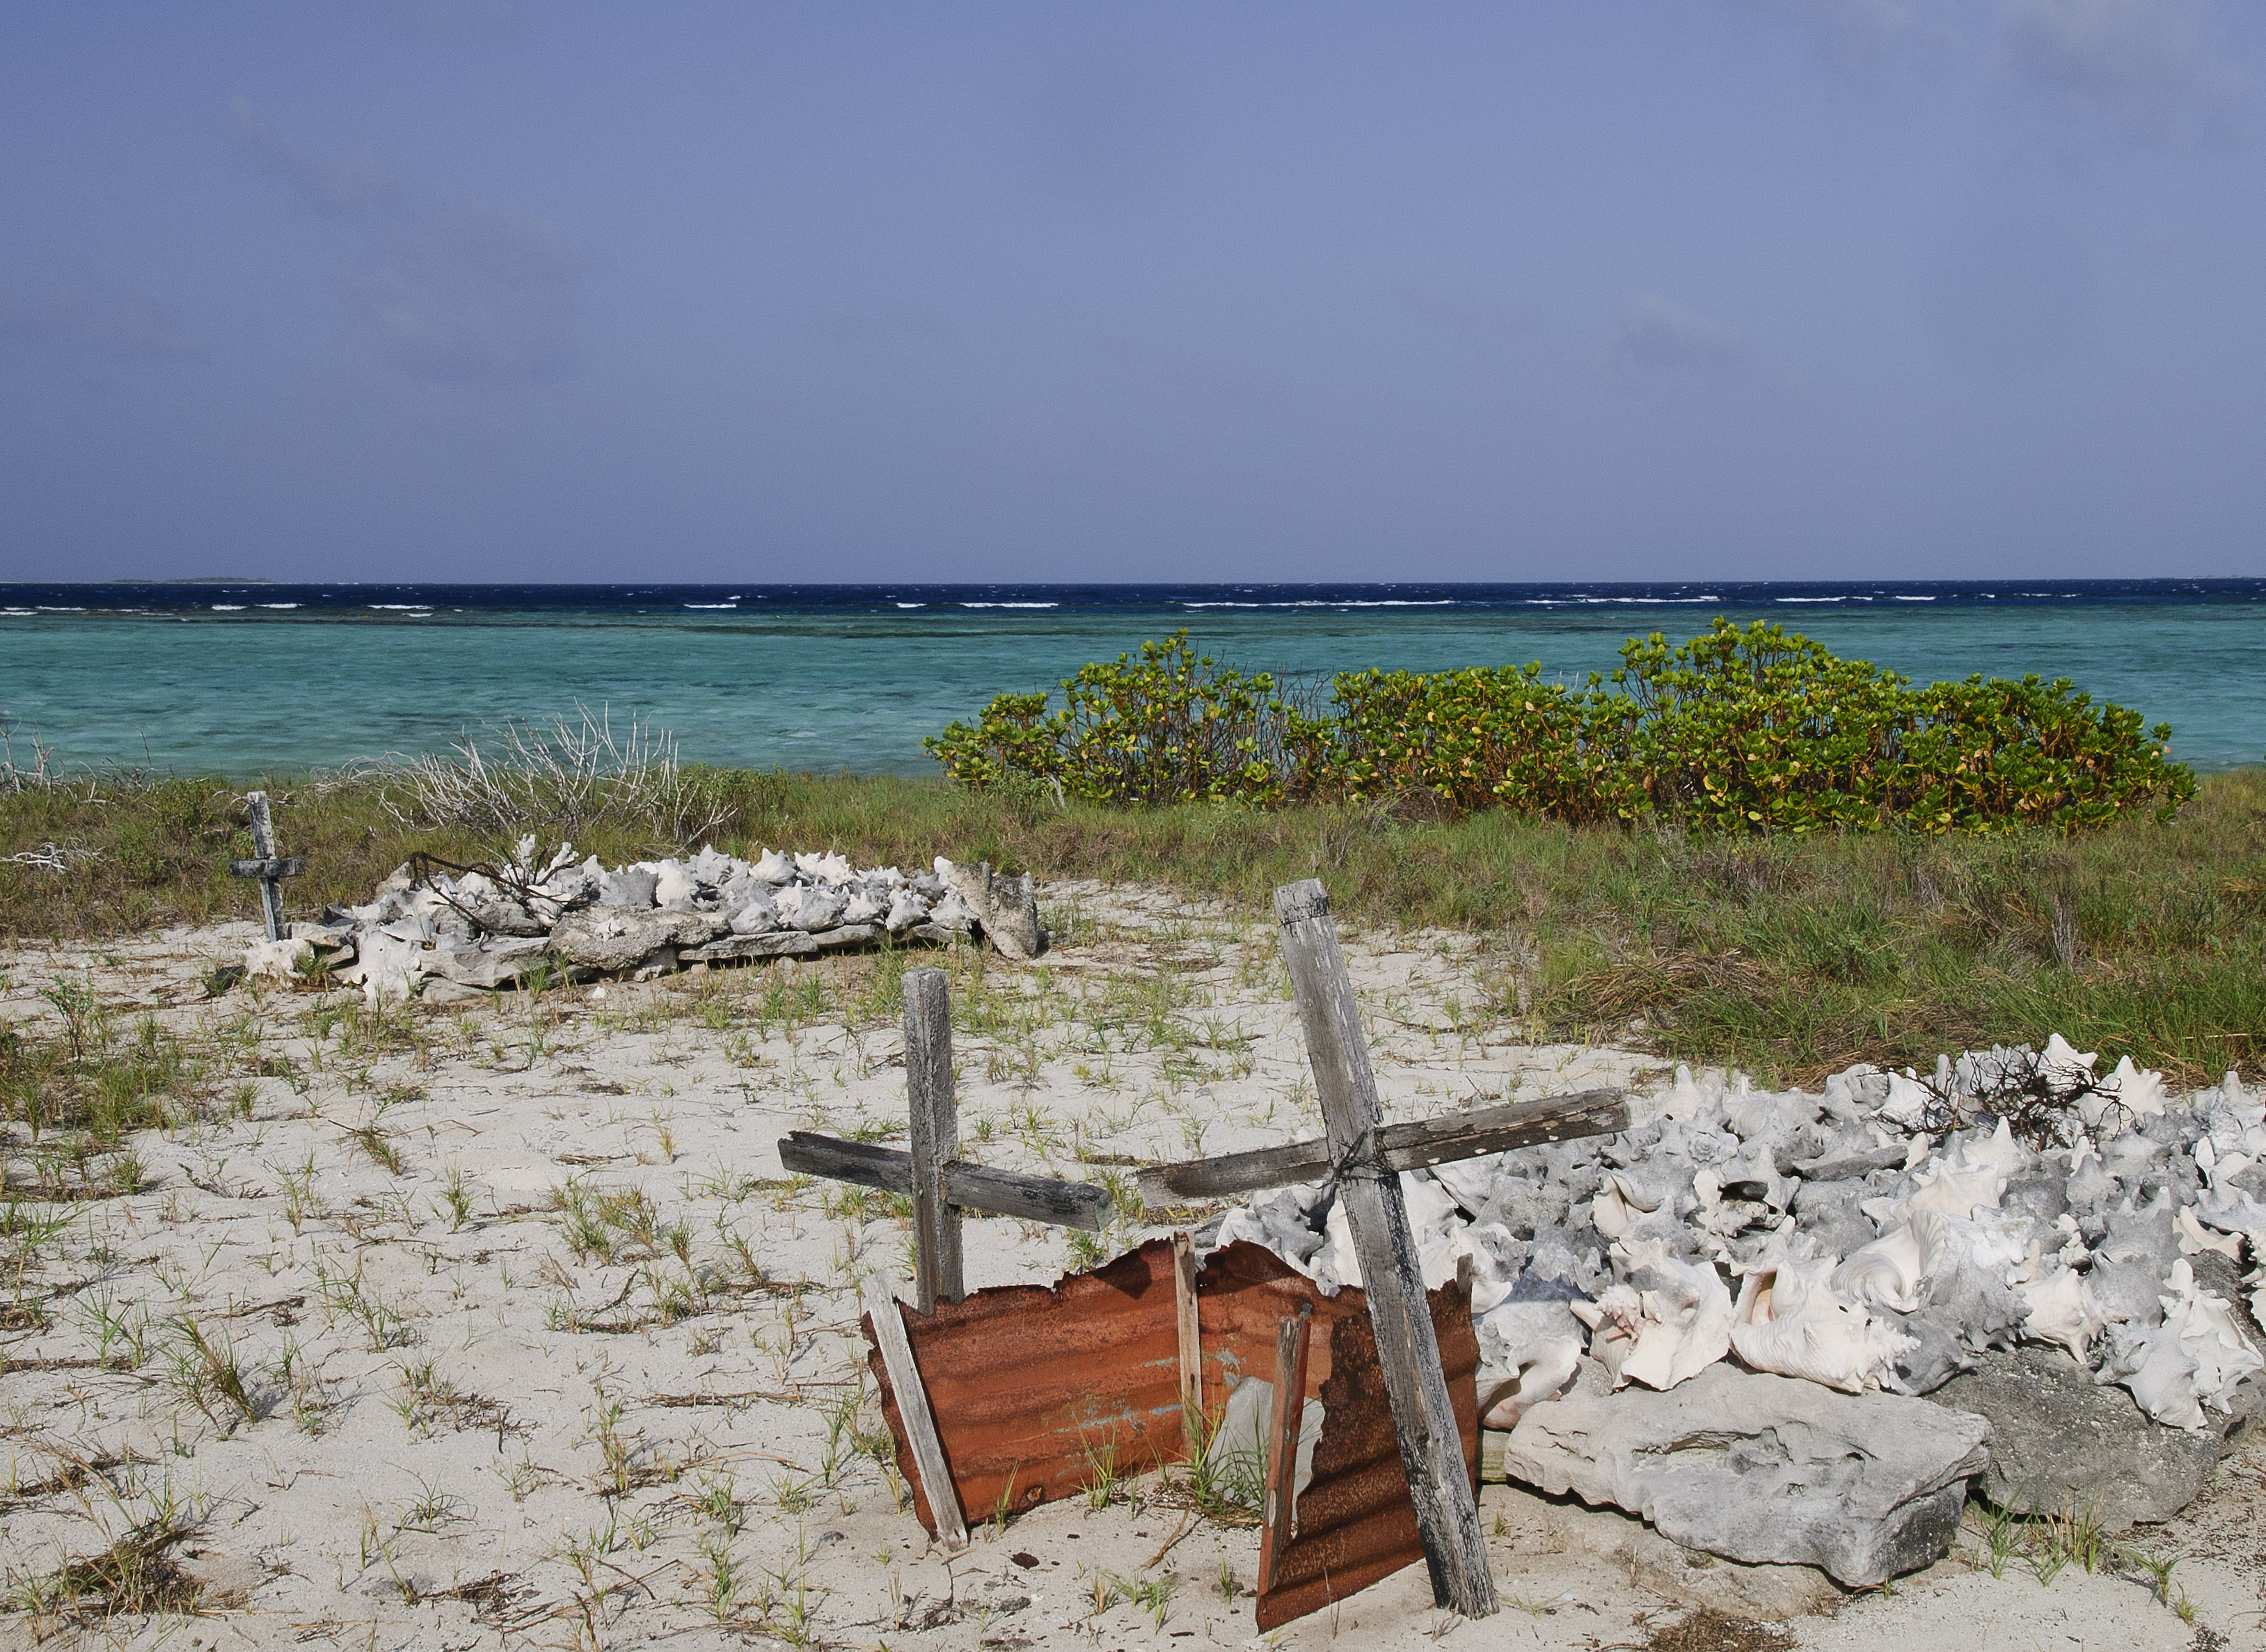
beach, sea, coast, sand, ocean, shore, wave, vacation, cove, lagoon, bay, island, nikon, body of water, venezuela, cape, d300, losroques